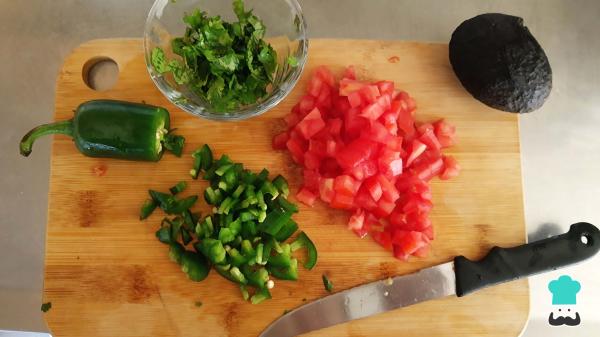
Luego, pica en cuadritos el jitomate, el chile jalapeño y el aguacate; también puedes picar un poco de cebolla morada.